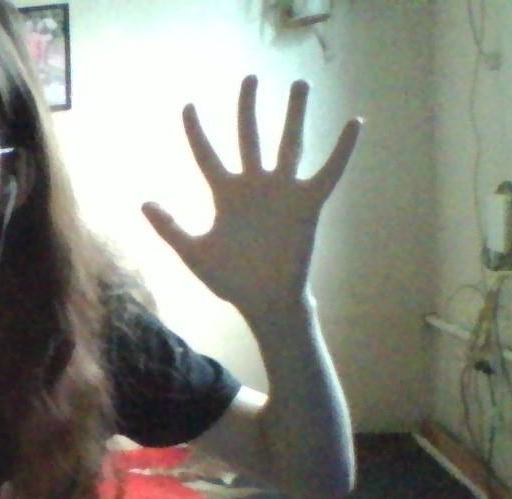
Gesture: palm